Sydney Orbital Network

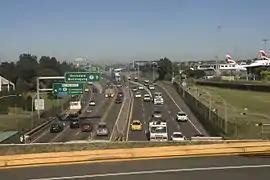
General Holmes Drive, looking south-west from the Sydney Airport overpass. It is part of the M1 and Orbital Road.

Planning for this beltway, orbital or ring road began as early as 1962 under the "County of Cumberland scheme" (CCS) and was talked about as far back as 1944. Then, from 1973 to 1989, things started to take shape with new sections opening-up and then further advancing by 1999. In 2007, the Lane Cove Tunnel opened, completing the orbital network.